John Parker (cleric)

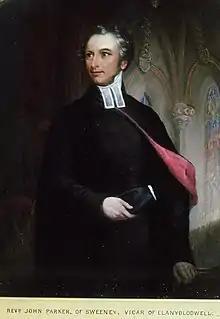

John Parker (3 October 1798 – 31 August 1860) was a Welsh cleric and artist.